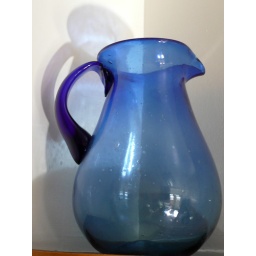
7-19 kitchen in blue